Méditation (Thaïs)

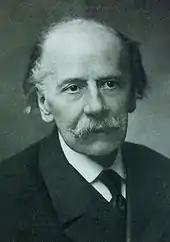
Jules Massenet photographed by Nadar

"Méditation" is a symphonic intermezzo from the opera "Thaïs" by French composer Jules Massenet. The piece is written for solo violin, orchestra and backstage chorus. The opera premiered at the Opéra Garnier in Paris on March 16, 1894.